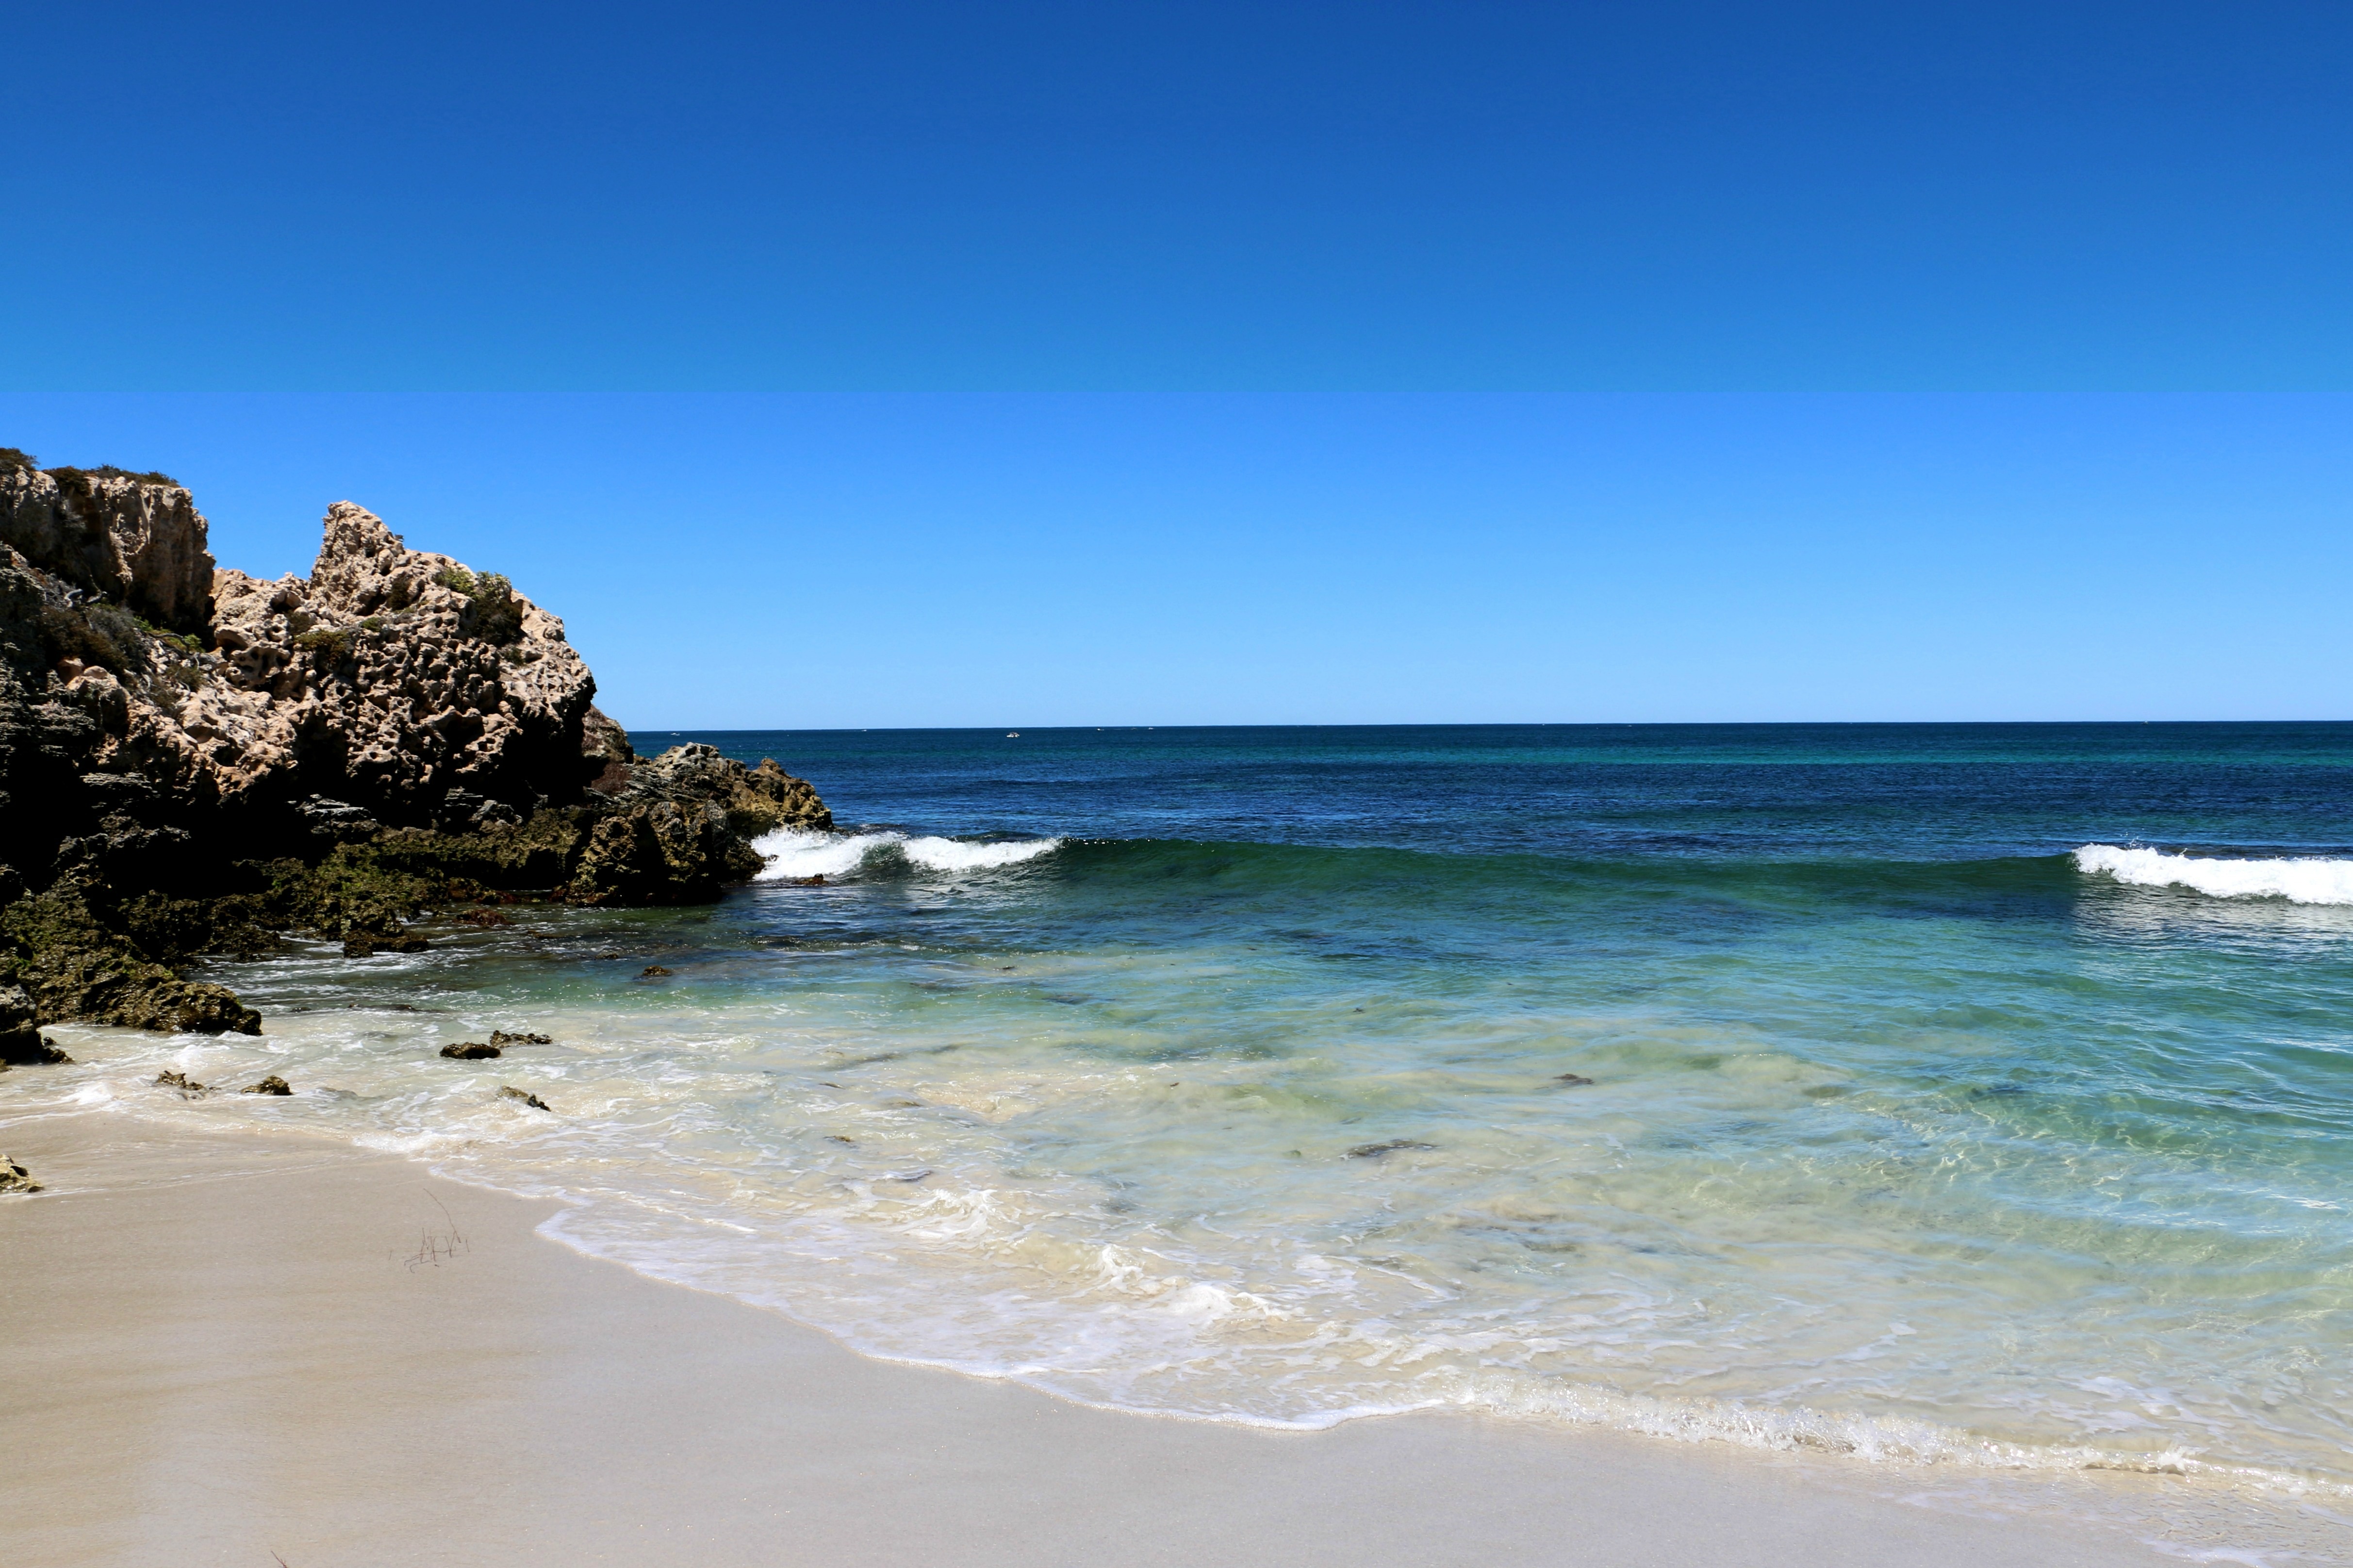
beach, sea, coast, water, sand, ocean, horizon, shore, wave, summer, vacation, clear, cove, seascape, calm, bay, blue, terrain, body of water, aqua, marine, caribbean, cape, wind wave